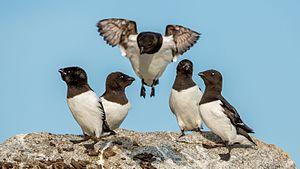
Cette liste des oiseaux au Canada provient de Bird Checklists of the World en date du mois de juillet 2018.
Cette liste des espèces d'oiseaux au Québec recense les taxons de ce groupe observés dans cette province du Canada. Elle provient de l'American Ornithologist Union en date du mois de janvier 2019. Elle comprend 470 espèces dont :